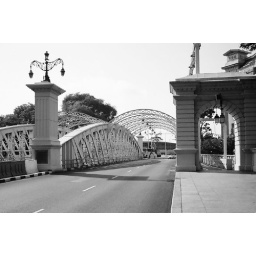
Old bridge in the heart of Singapore. The F1 cars will be going though here.